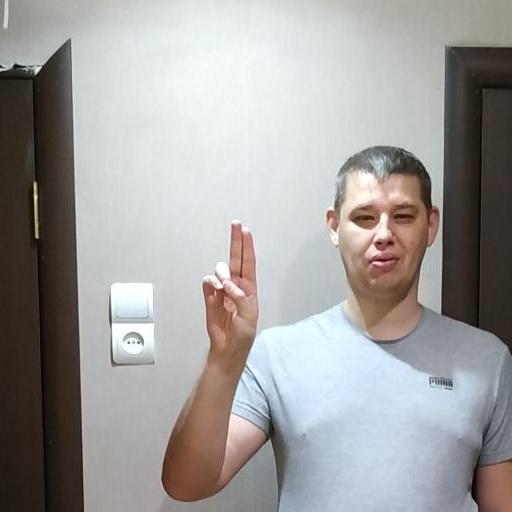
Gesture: two_up